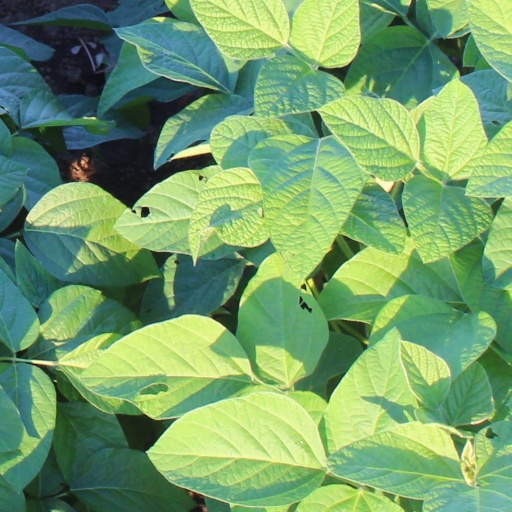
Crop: soybean